Pozole
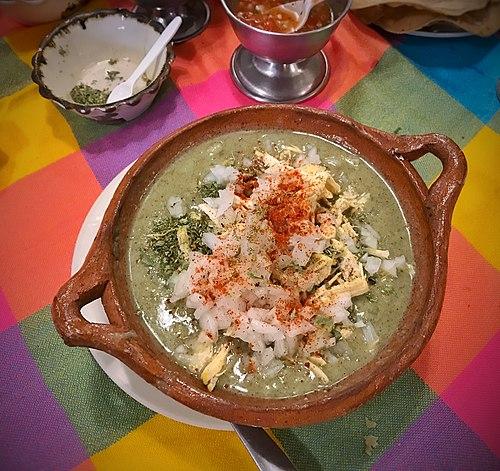
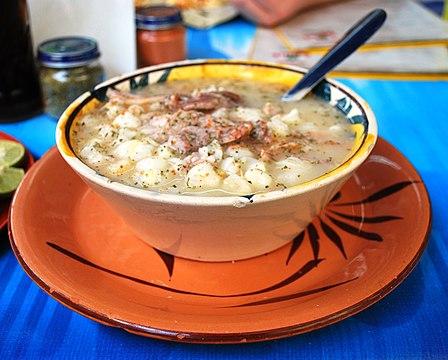
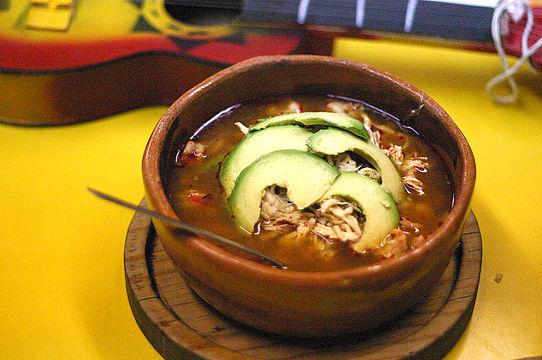
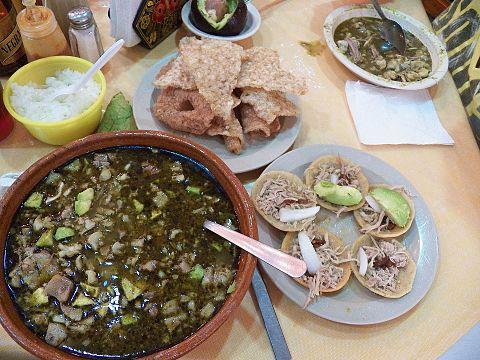
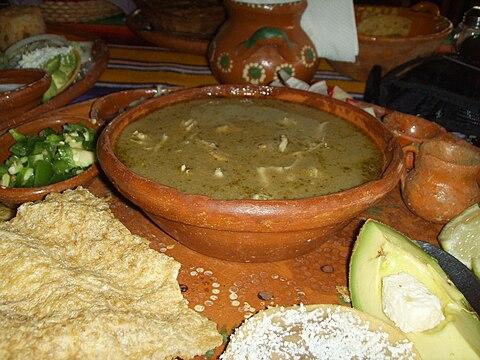
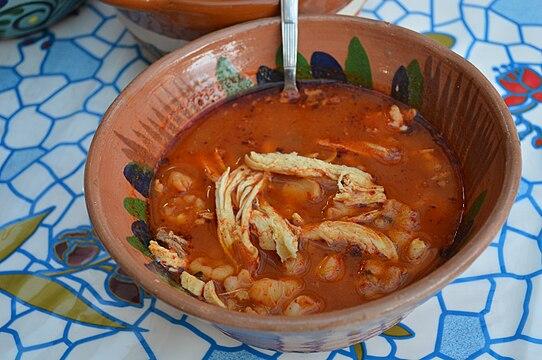
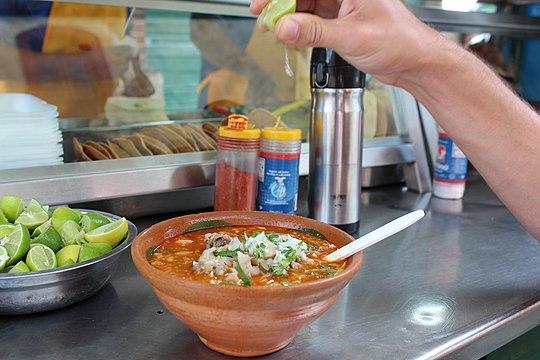
Also known as:
ca - Catalan: Pozole
de - German: Pozole
es - Spanish: Pozole
et - Estonian: Pozole
eu - Basque: Pozole
fa - Persian: پوسوله
fr - French: Pozole
it - Italian: Pozol
jv - Javanese: Pozolé
nah - Nāhuatl: Pozolli
nb - Norwegian Bokmål: Pozole
pl - Polish: Pozole
pt - Portuguese: Pozole
ru - Russian: Посоле
sv - Swedish: Pozole
tr - Turkish: Pozole
uk - Ukrainian: Позоле
Category: soup (bean soup, meat soup)
Cuisine: Mexican
Associated cuisines: Mexican
Area: Central Mexico
Countries: Mexico
Region: Central America, , , ,
The dish is made from hominy with meat (typically chicken or pork), and can be seasoned and garnished with shredded lettuce or cabbage, chili peppers, onion, garlic, radishes, avocado, salsa or limes.